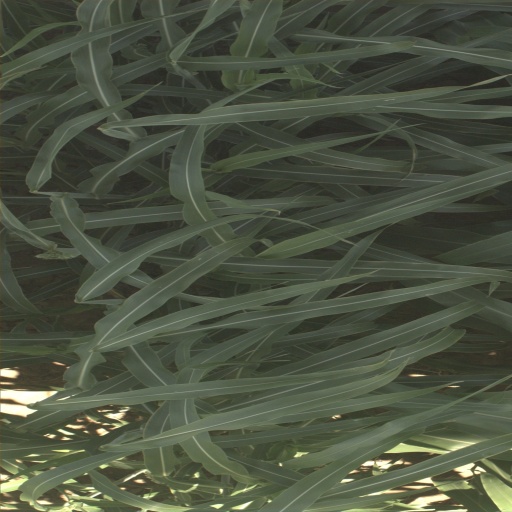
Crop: sorghum